Marsh Street

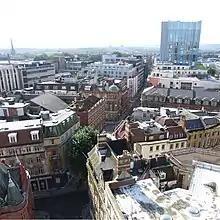
Marsh Street from St. Stephens Tower

Marsh Street is a street in the city of Bristol, England.